City of Bairnsdale

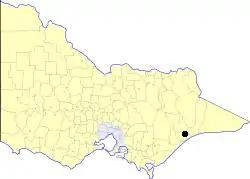
Location in Victoria

The City of Bairnsdale was a local government area about east of Melbourne, the state capital of Victoria, Australia. The city covered an area of , and existed from its split from the Shire of Bairnsdale in 1967 until 1994.